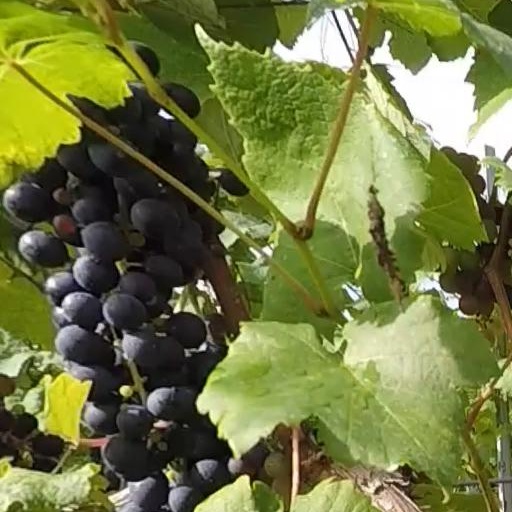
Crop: grape